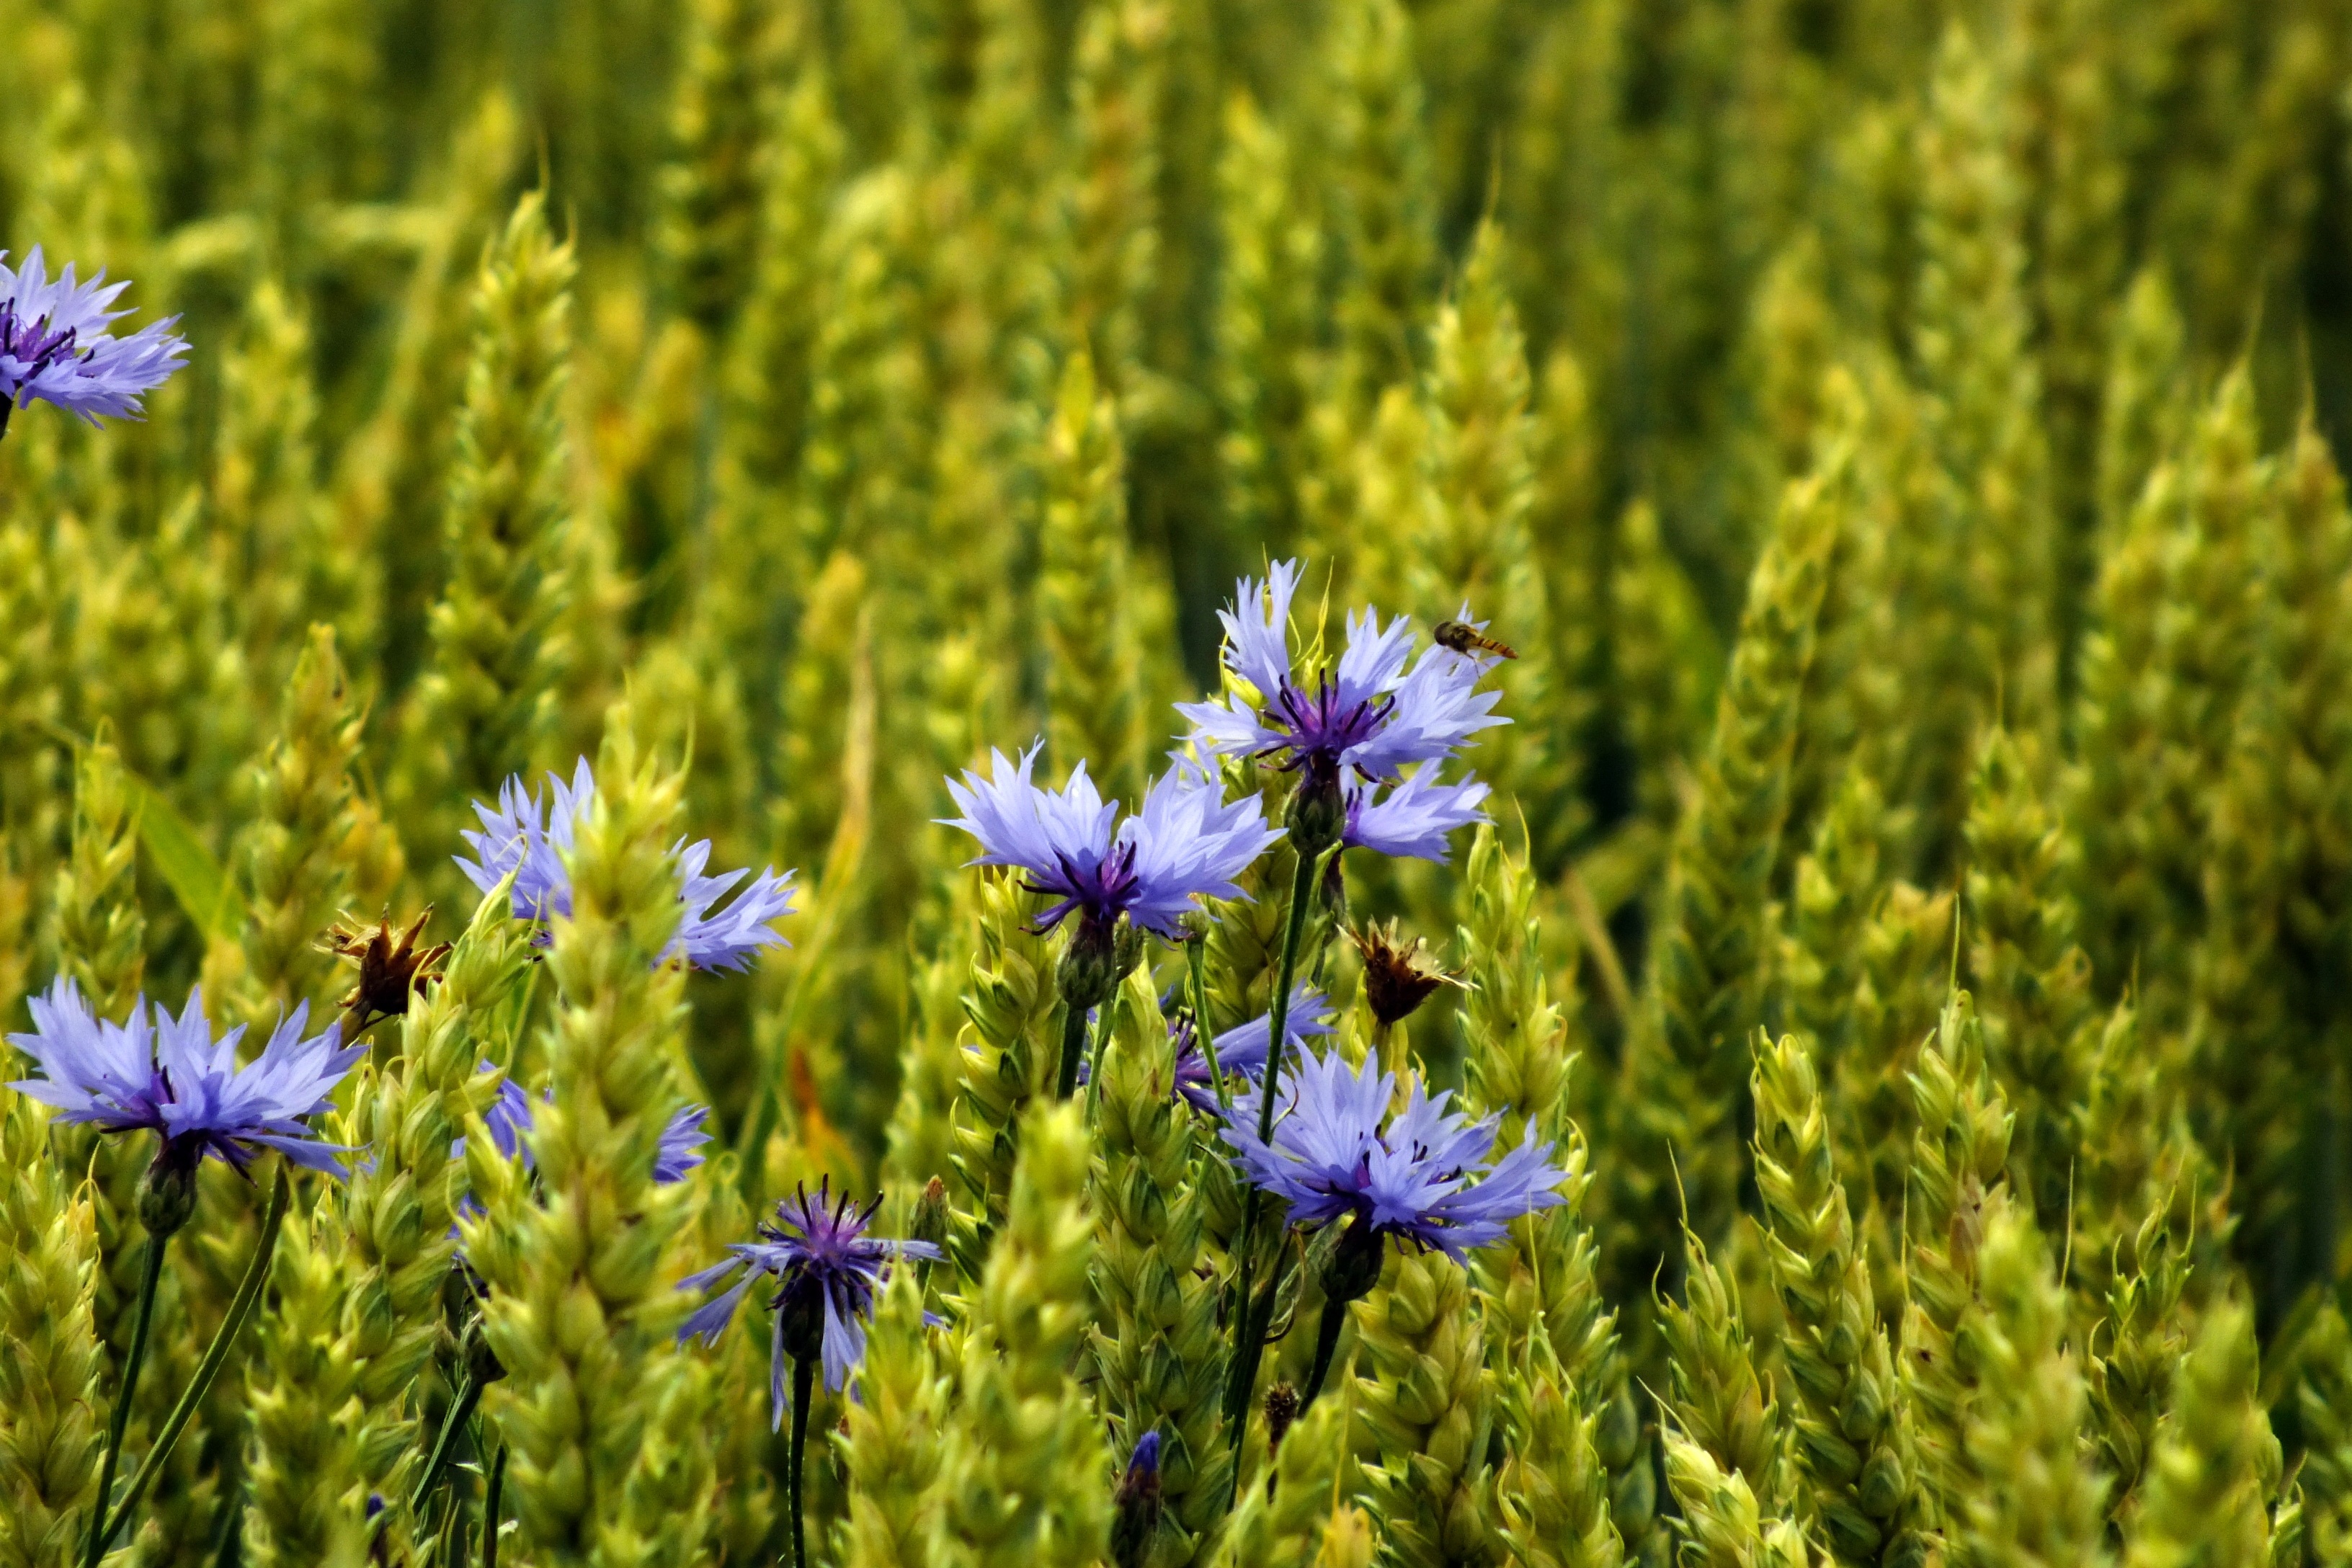
nature, grass, plant, field, lawn, meadow, prairie, flower, summer, herb, produce, crop, botany, agriculture, flora, wildflower, cornflower, grassland, cereals, habitat, macro photography, flowering plant, natural environment, grass family, land plant